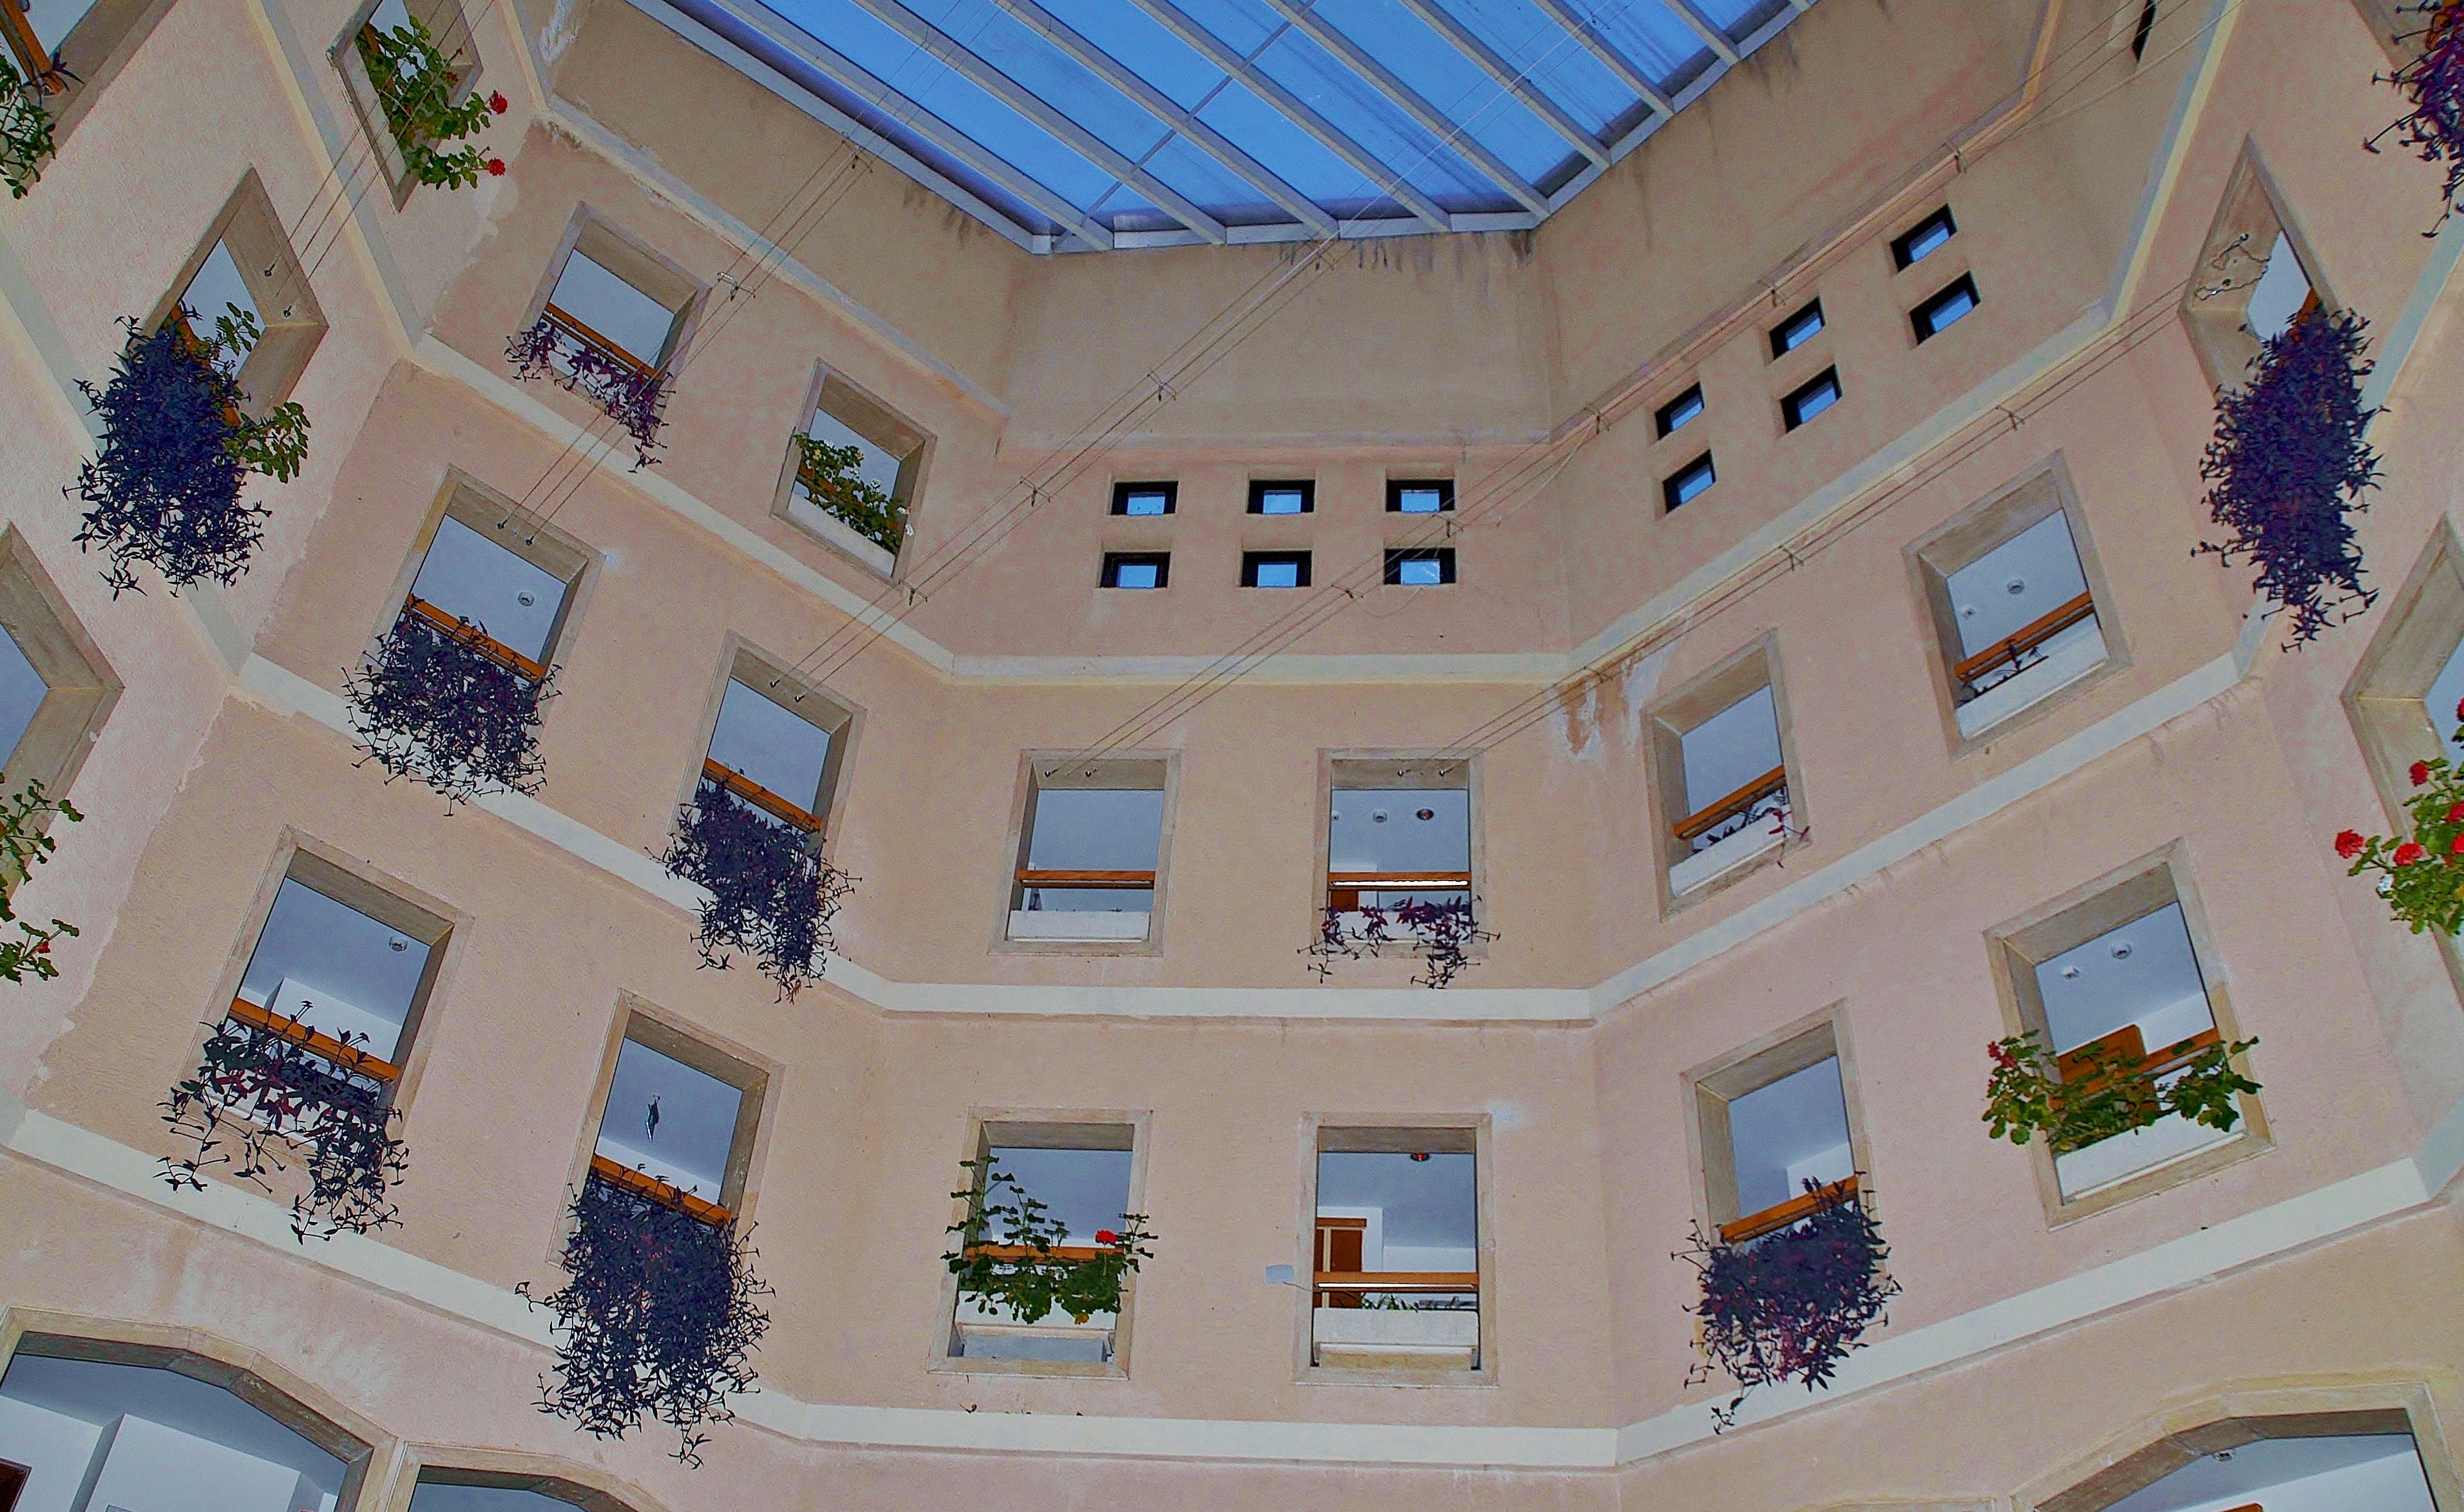
architecture, mansion, house, window, building, home, architect, facade, property, residential, apartment, interior design, design, resort, build, estate, condominium, neighbourhood